Rolighedsvej

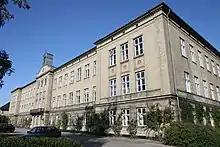
Rolighedsvej 23

Landøkonomisk Forsøgslaboratorium's former building (No. 25) is now home to the Department of Food and Resource Economy. The building is from 1883 and was designed by Ludvig Fenger. It was expanded with a free-standing building designed by Hans Georg Skovgaard to the east in 1935. The two buildings are now connected by a glazed skywalk. The complex has been sold to the Lycée Français Prins Henrik. The school will relocate to the site once an extension has been completed in 2021.